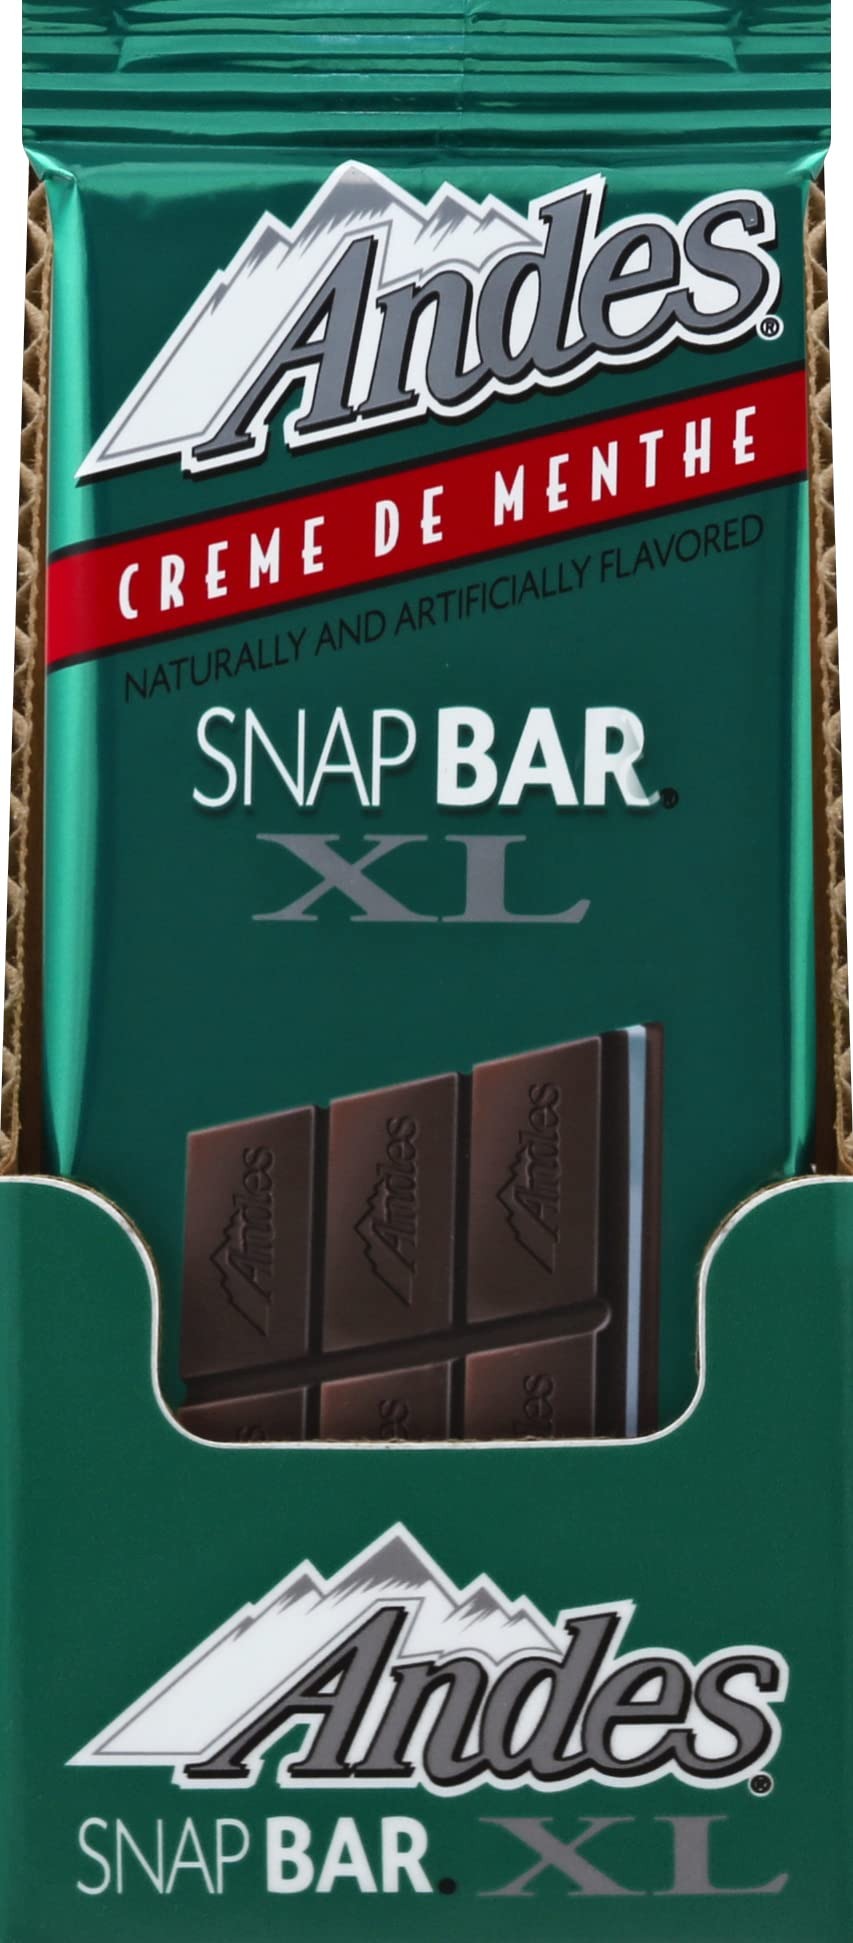
Item Name: Andes Menthes, Snap Bar, Xl, 4 Ounce
Product Description: Candy And Chocolate Bars
Value: 4.0
Unit: Ounce

Price: 10.97